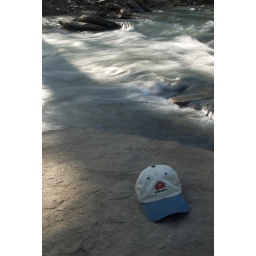
Crabby hat on a rock next to the creek below Natural Dam, AR